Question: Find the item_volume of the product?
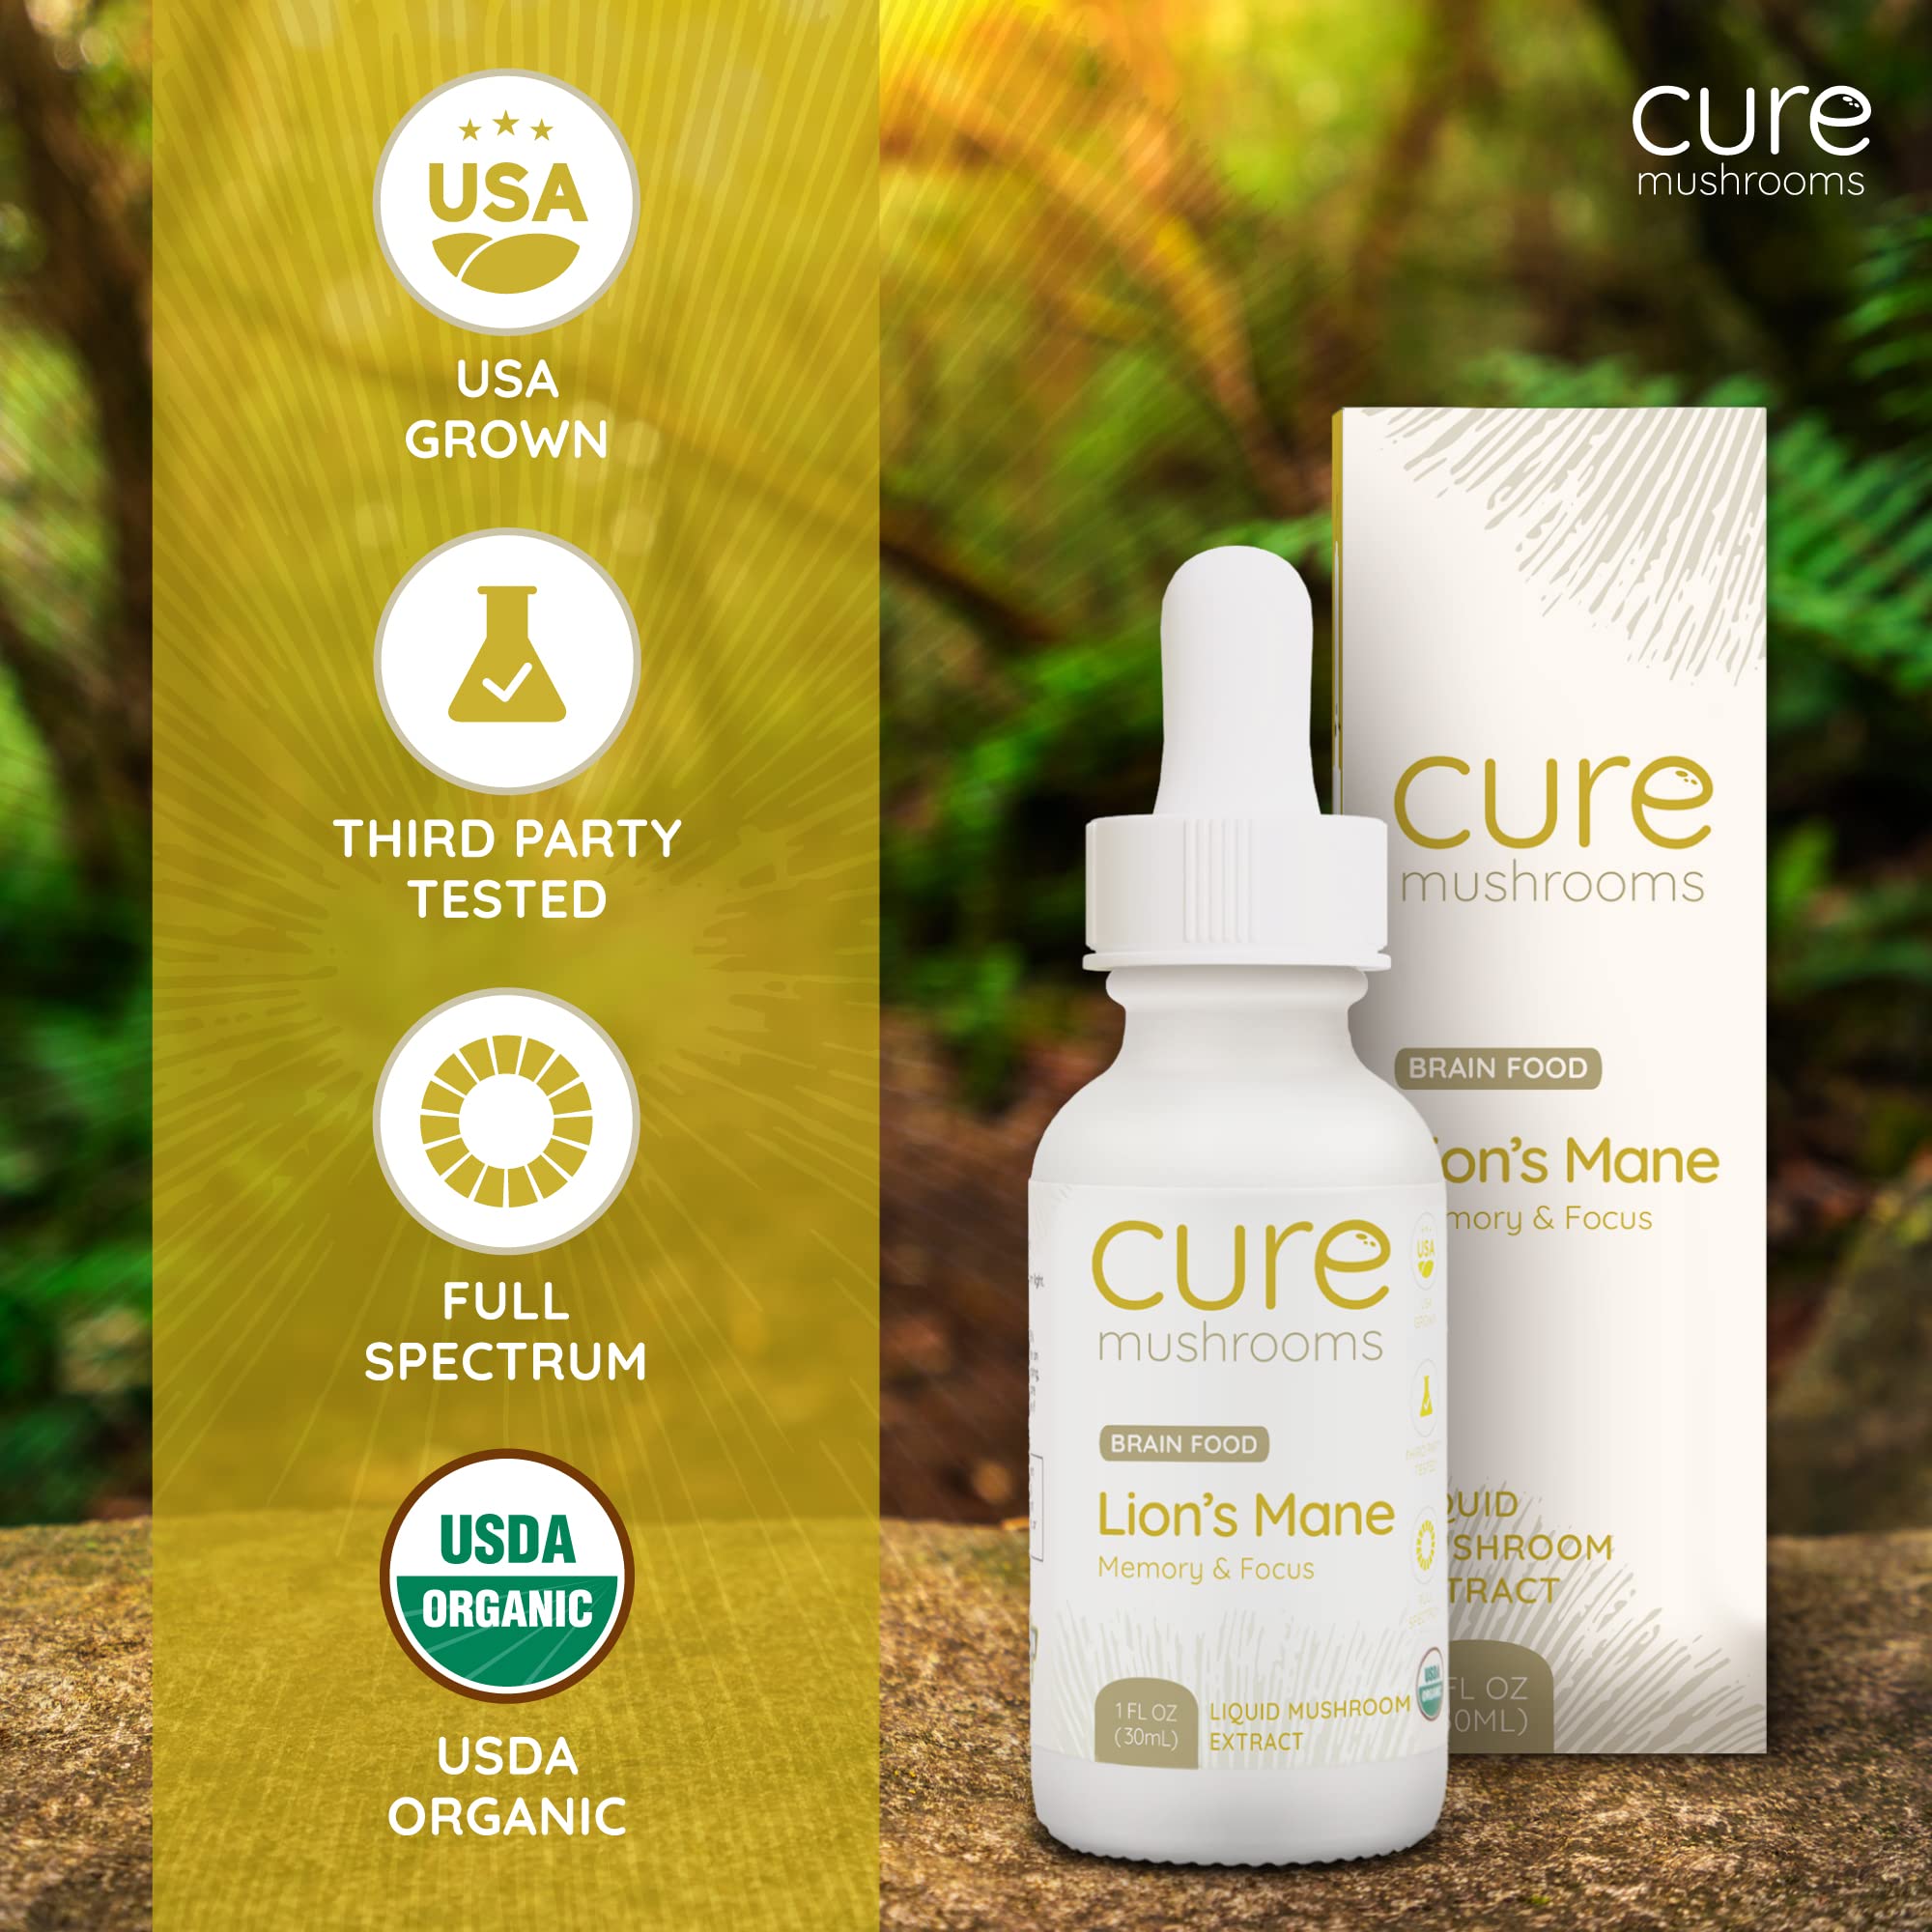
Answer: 1.0 fluid ounce